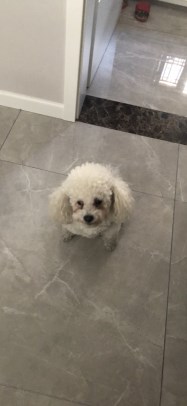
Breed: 3083-n000117-Bichon_Frise